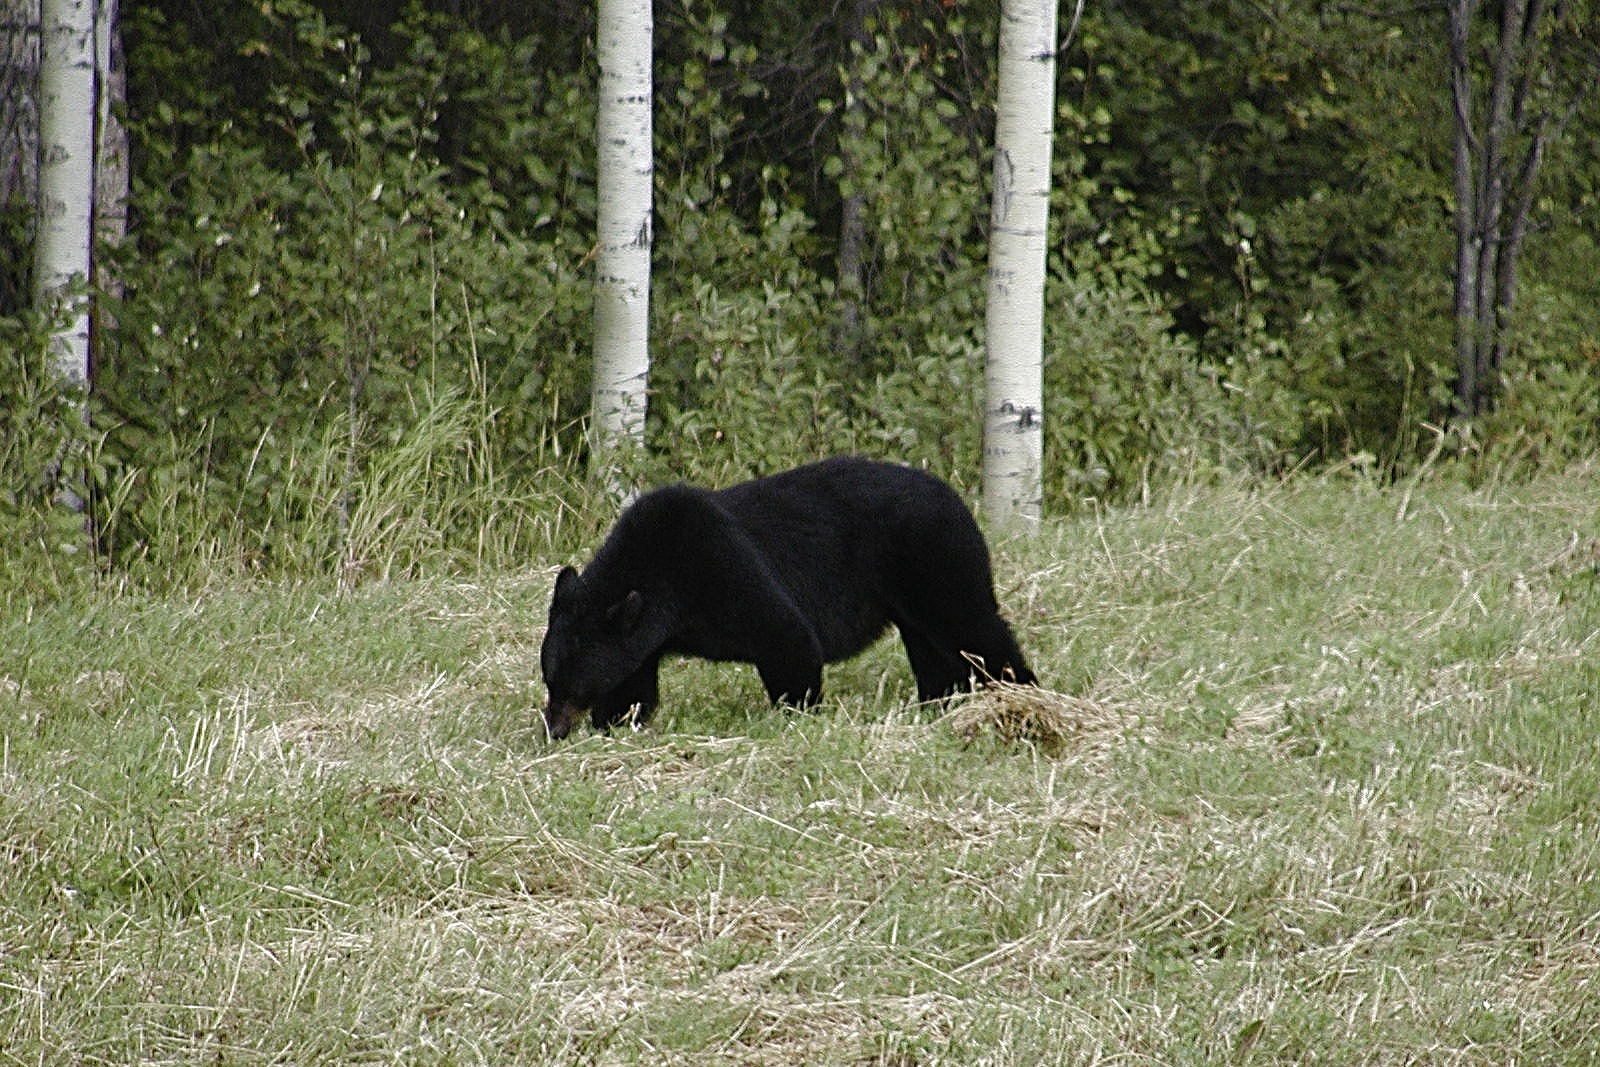
nature, animal, bear, wildlife, grizzly, wild, fur, mammal, predator, black, claws, labrador retriever, carnivore, american black bear